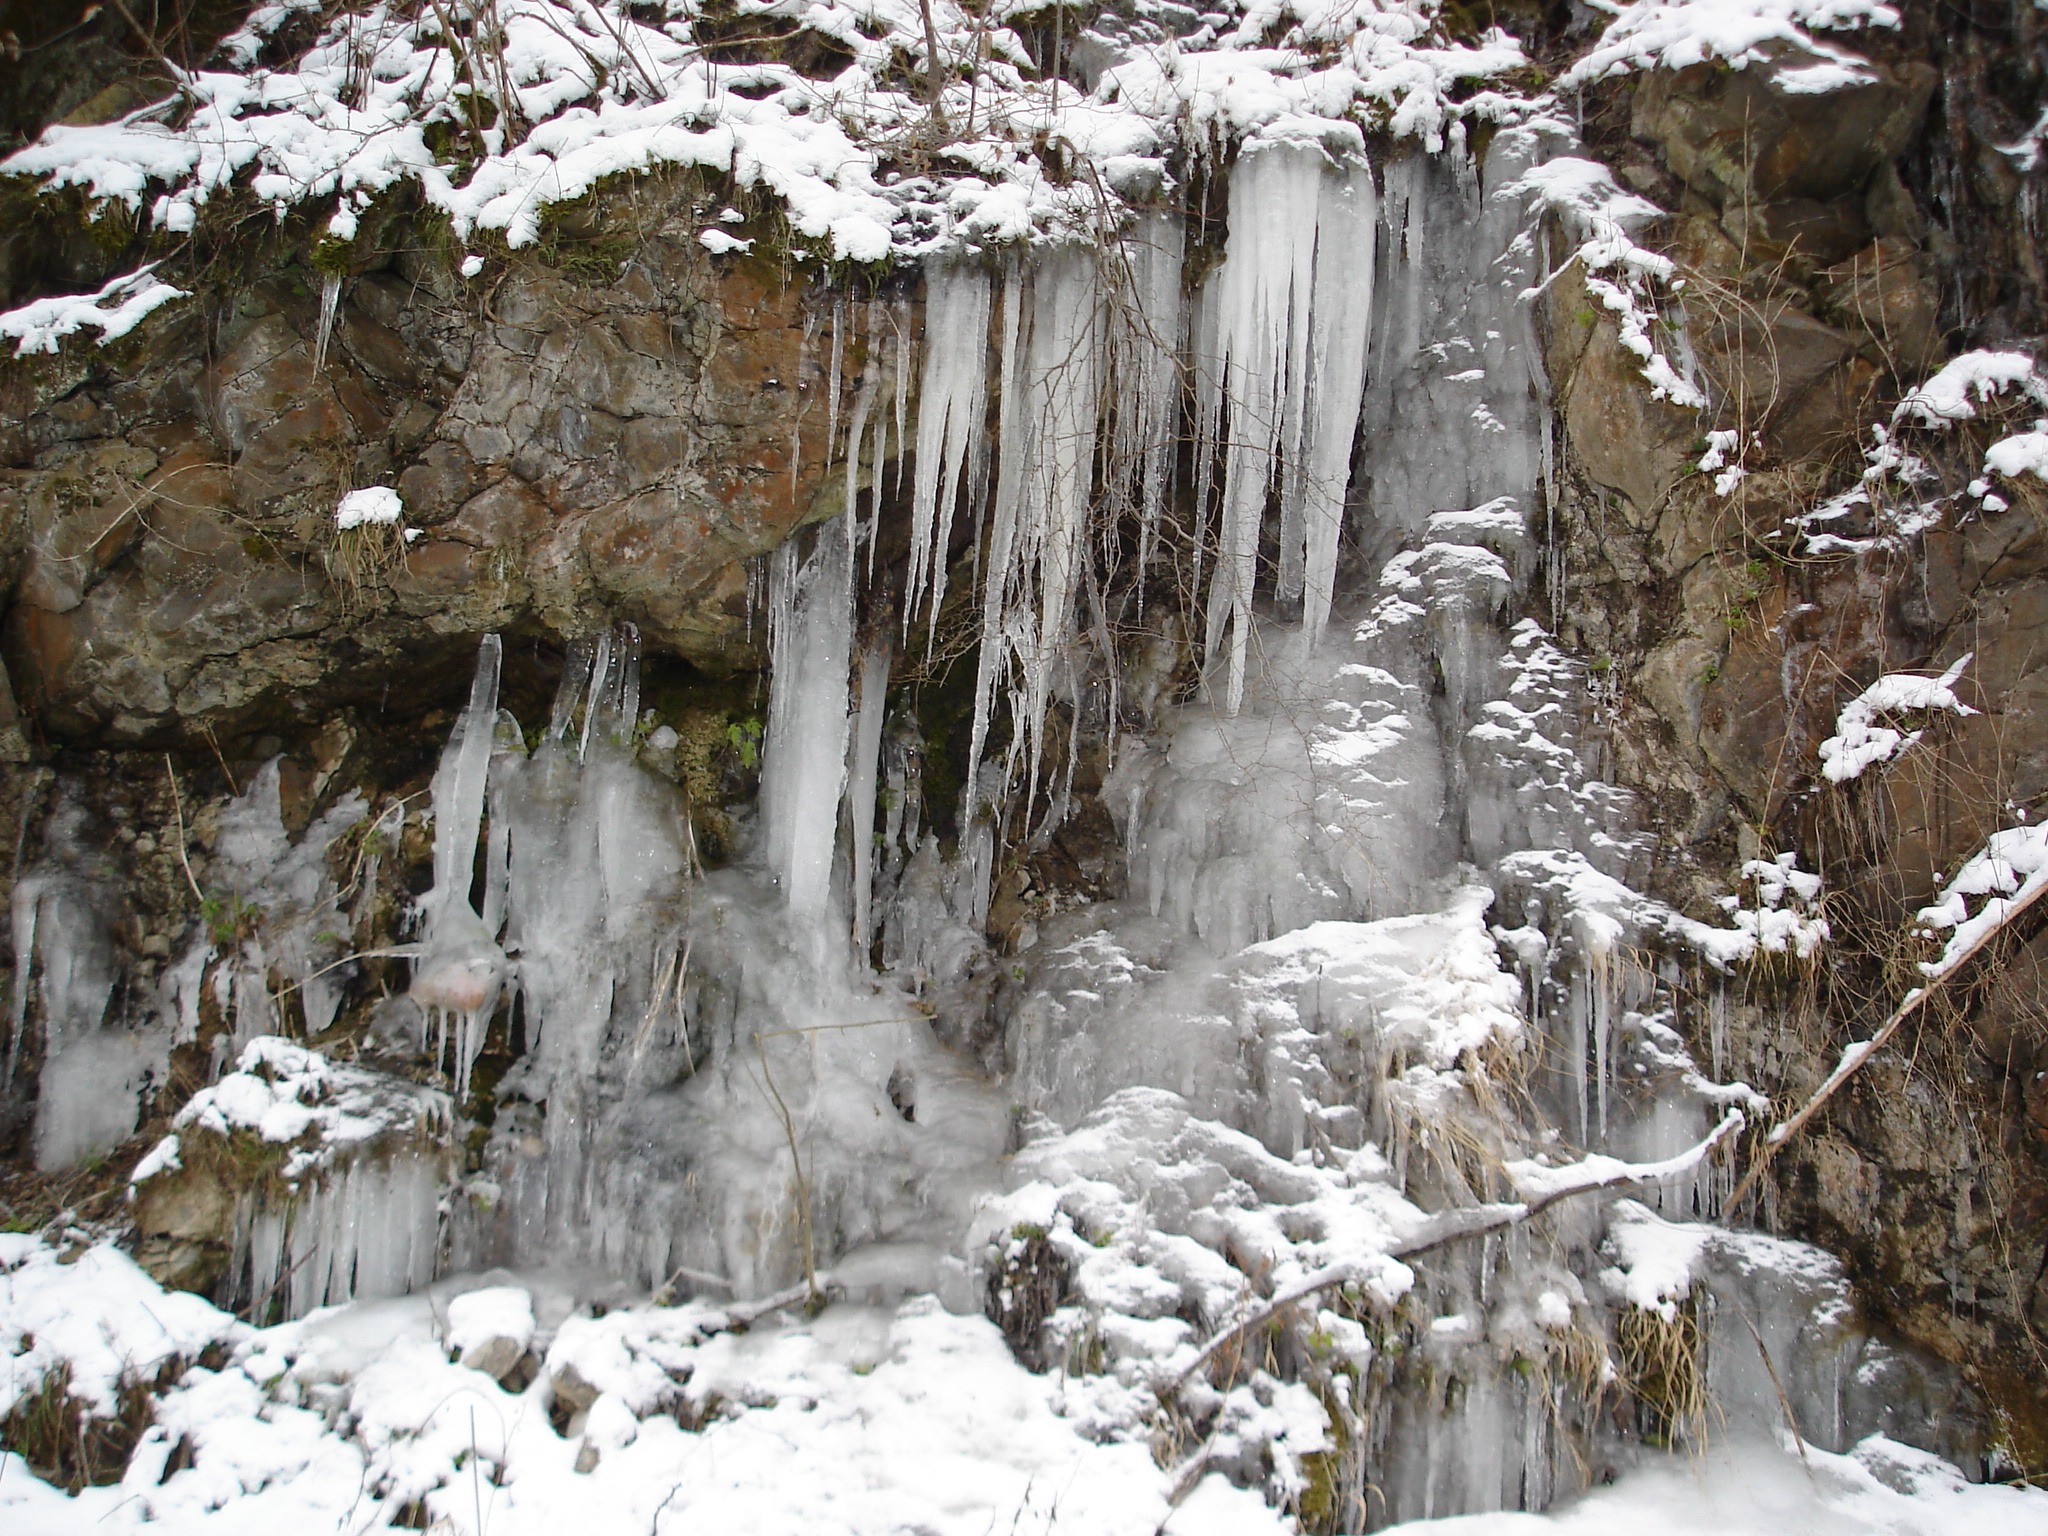
water, waterfall, snow, winter, formation, stream, ice, rural, weather, frozen, season, rocks, icicle, water feature, freezing, geological phenomenon